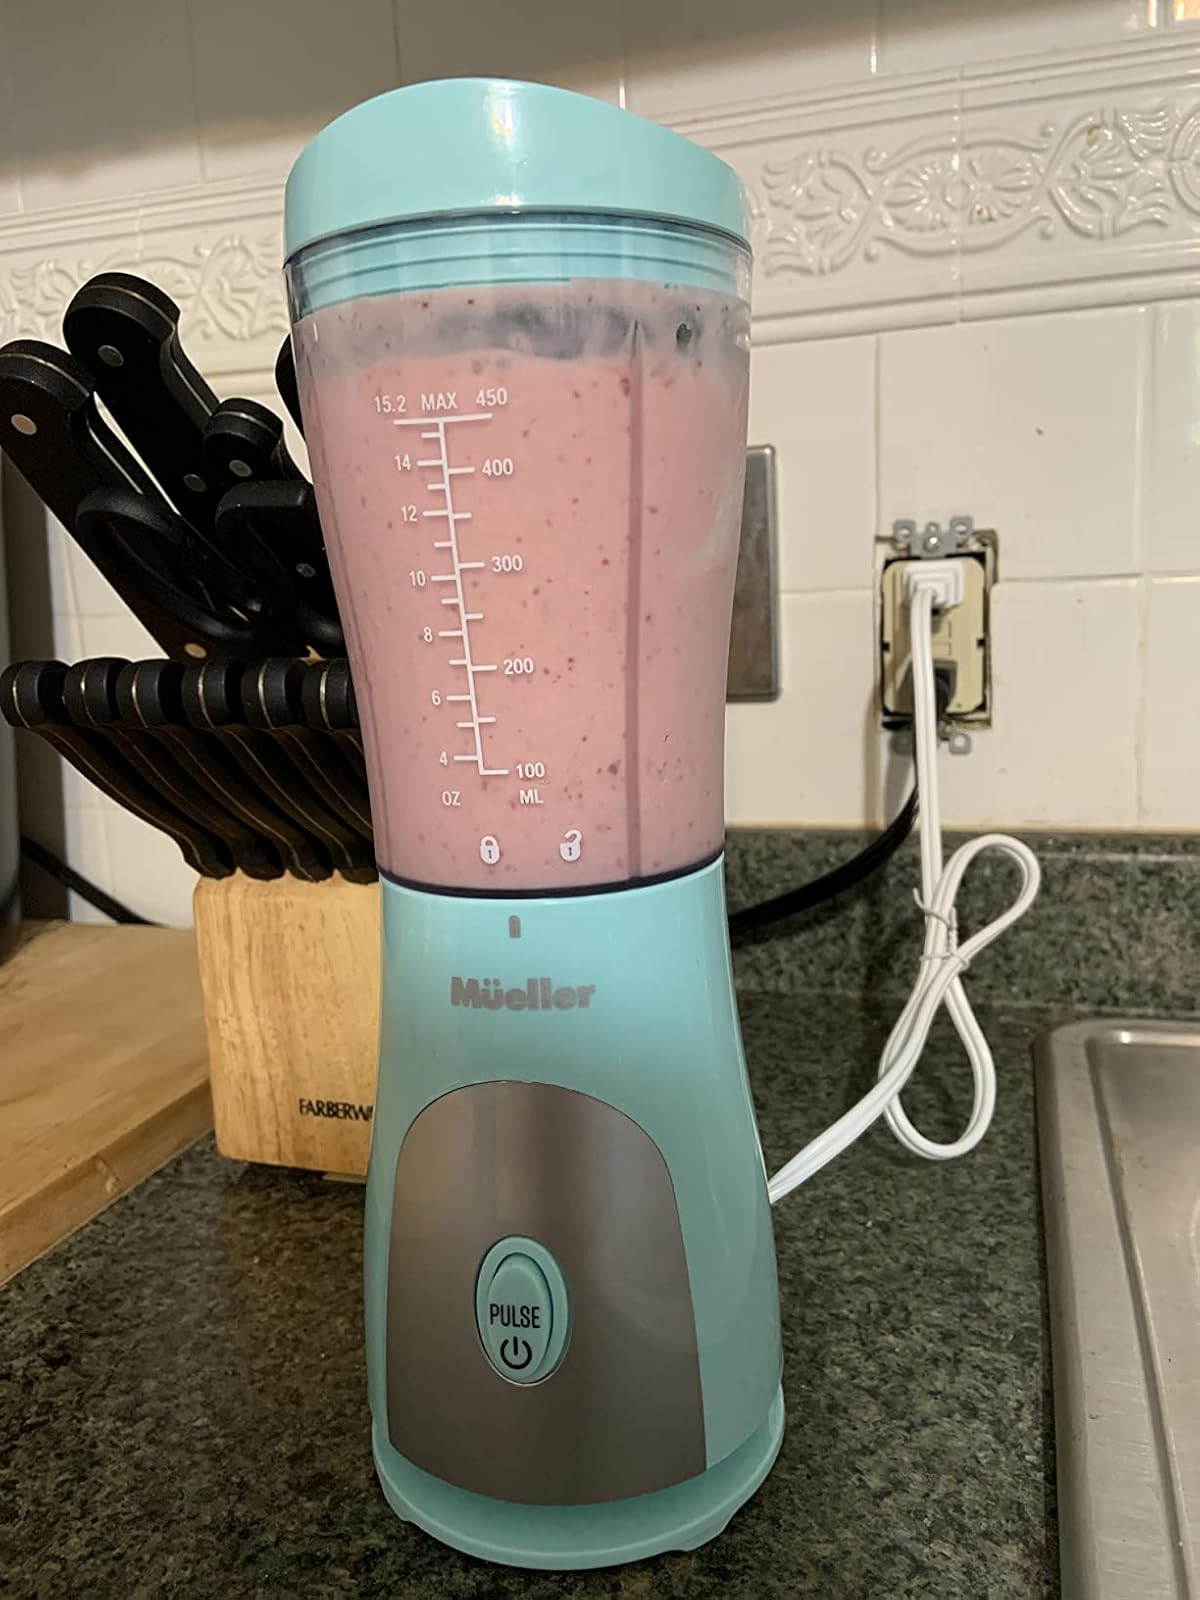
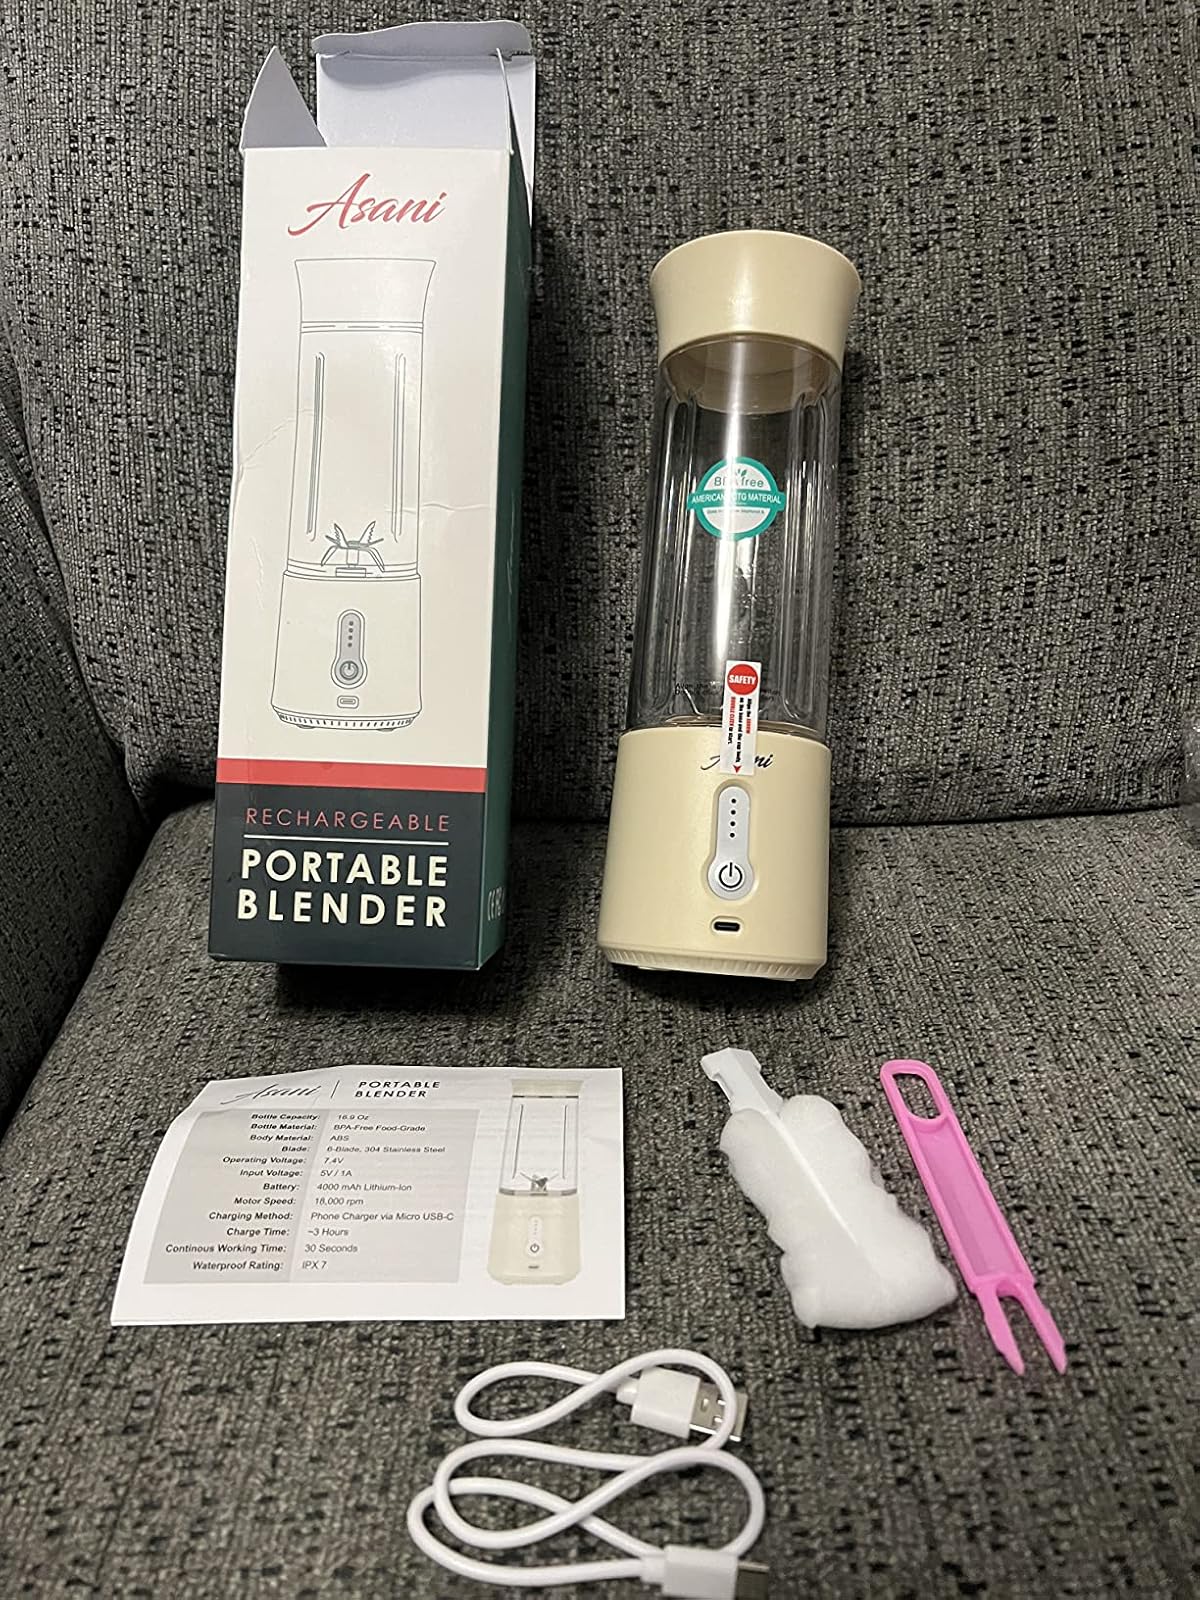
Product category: items_blender
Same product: no